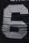
Number: 6